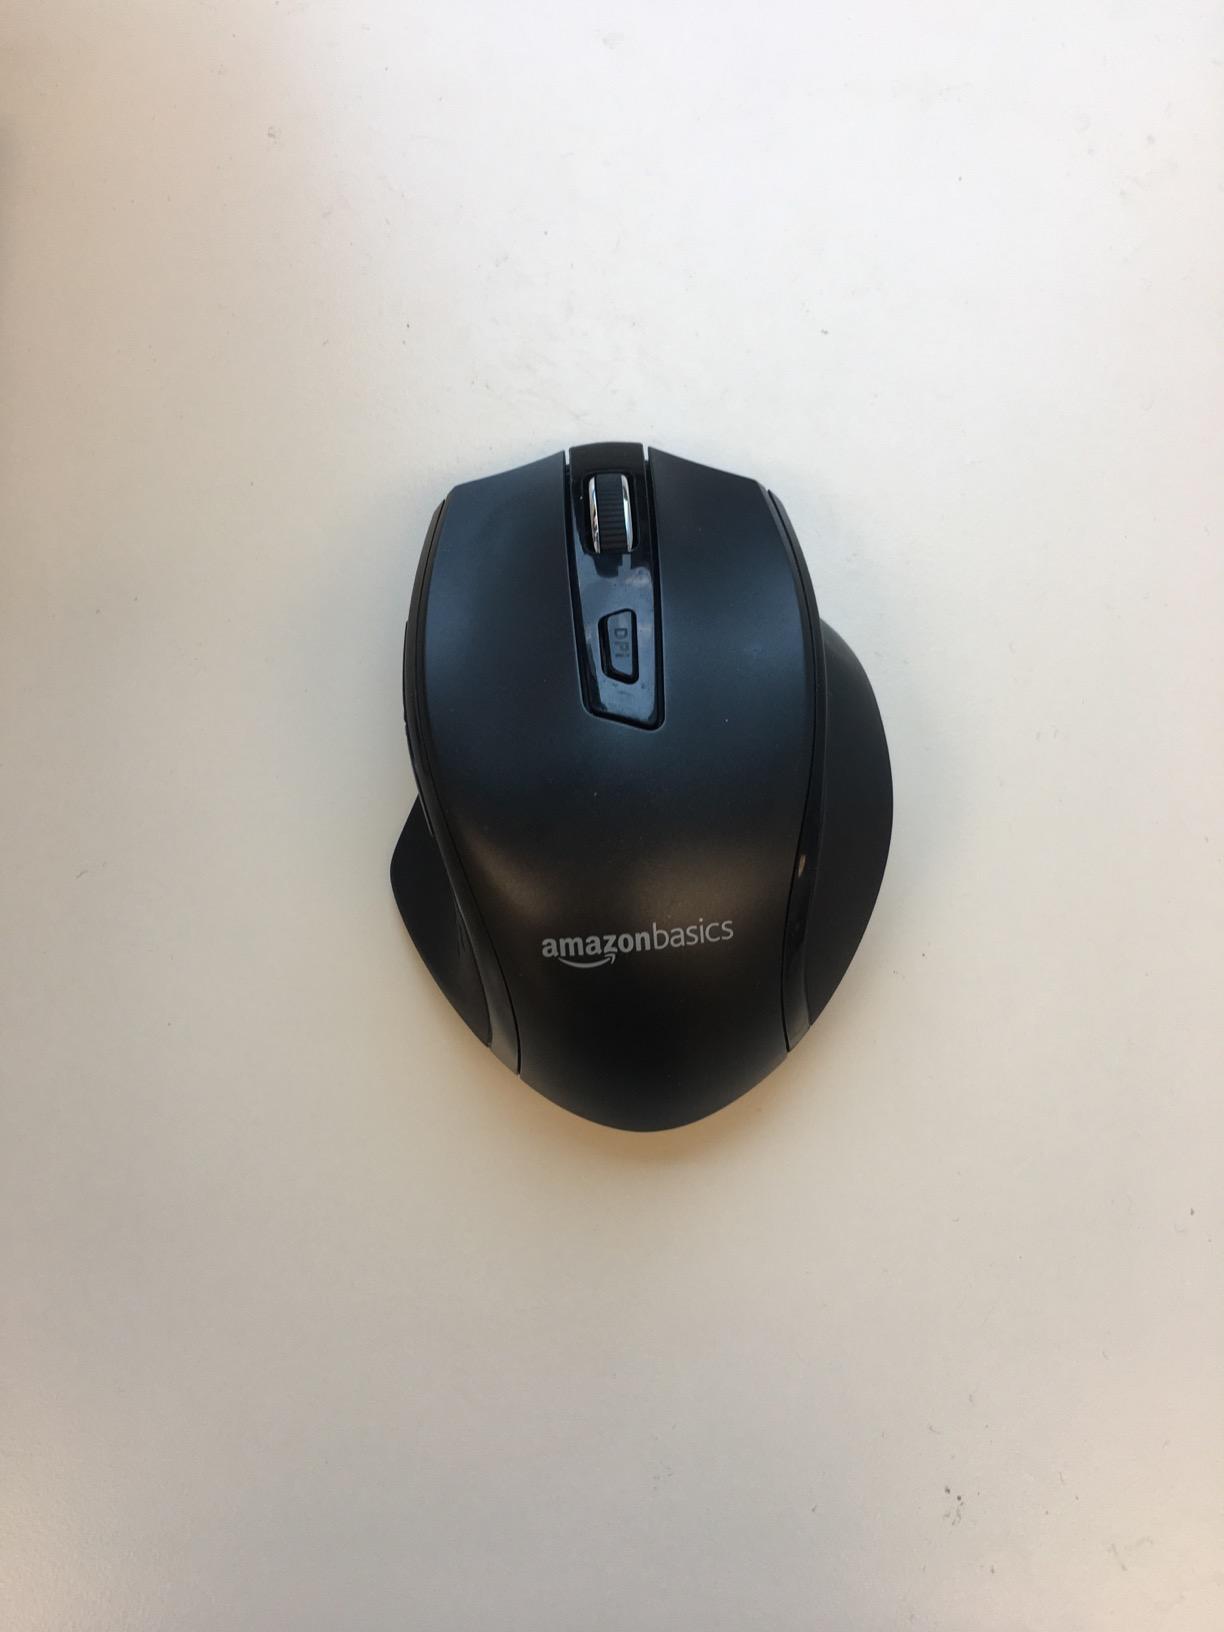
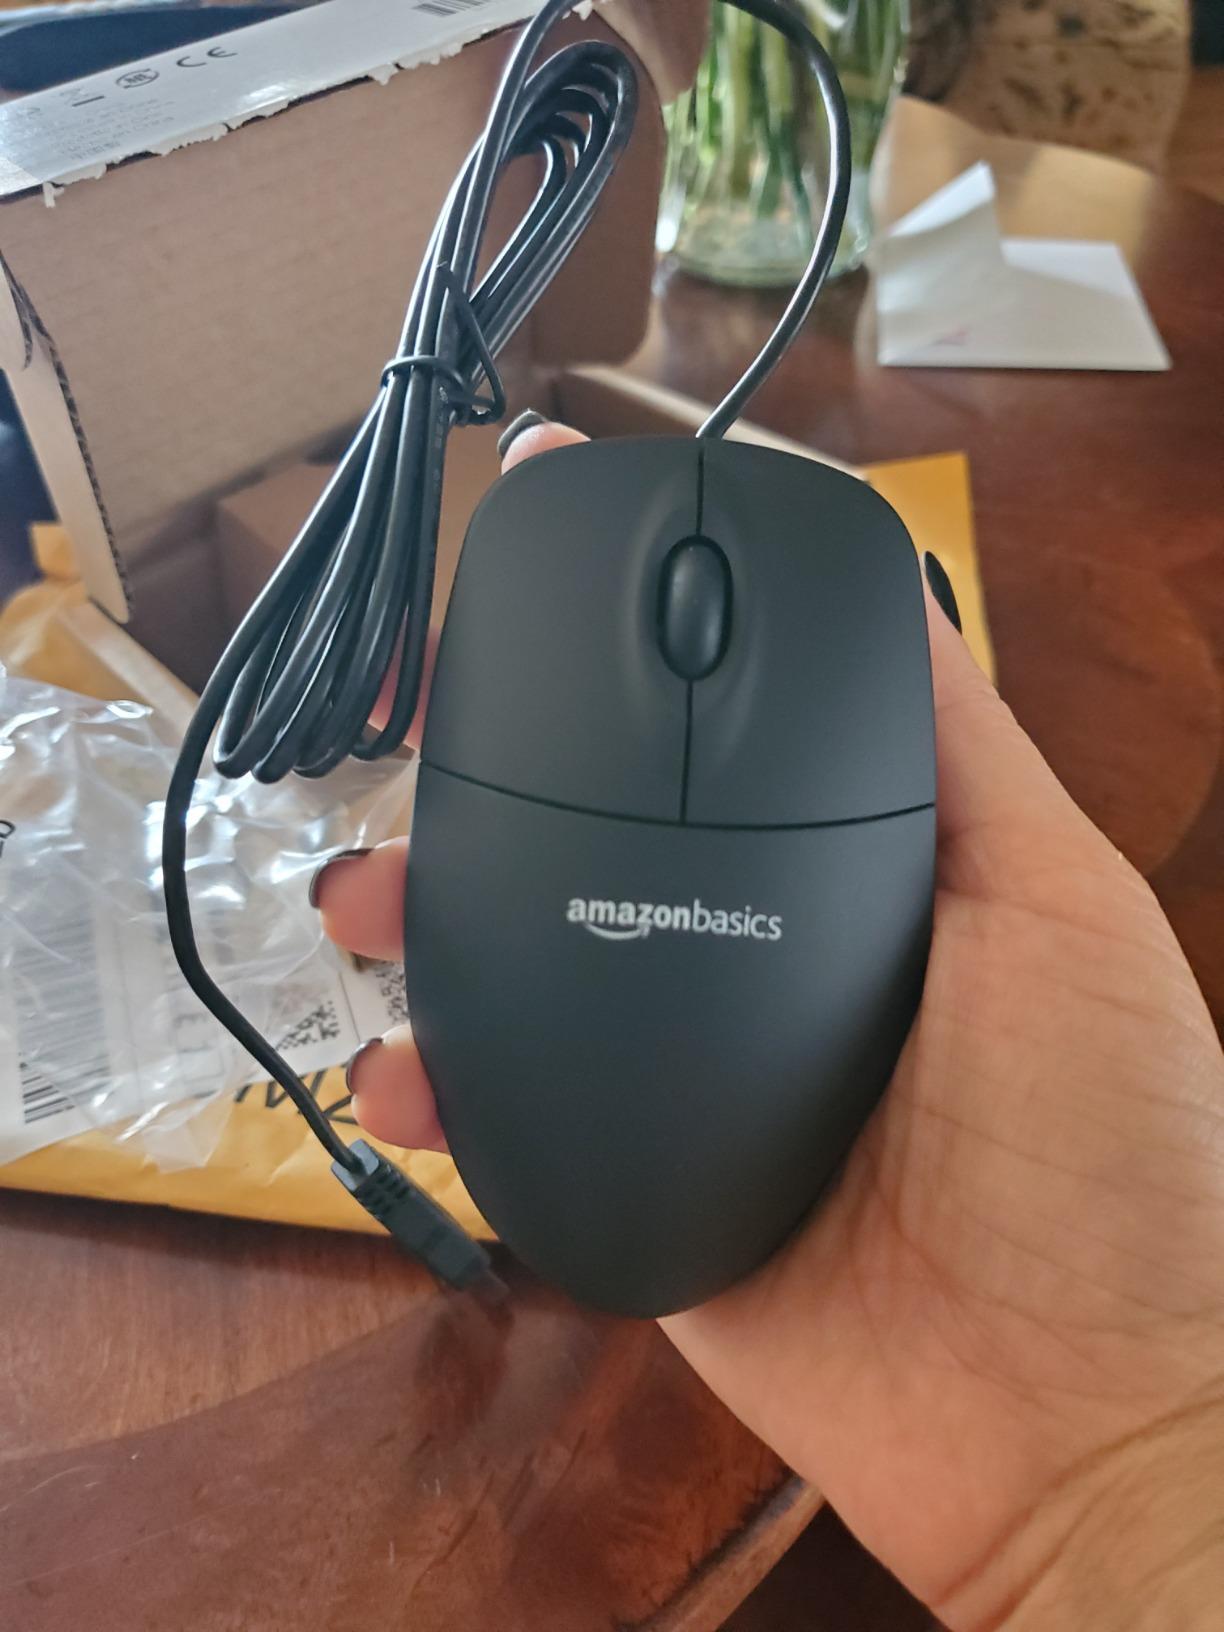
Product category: mouse
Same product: no